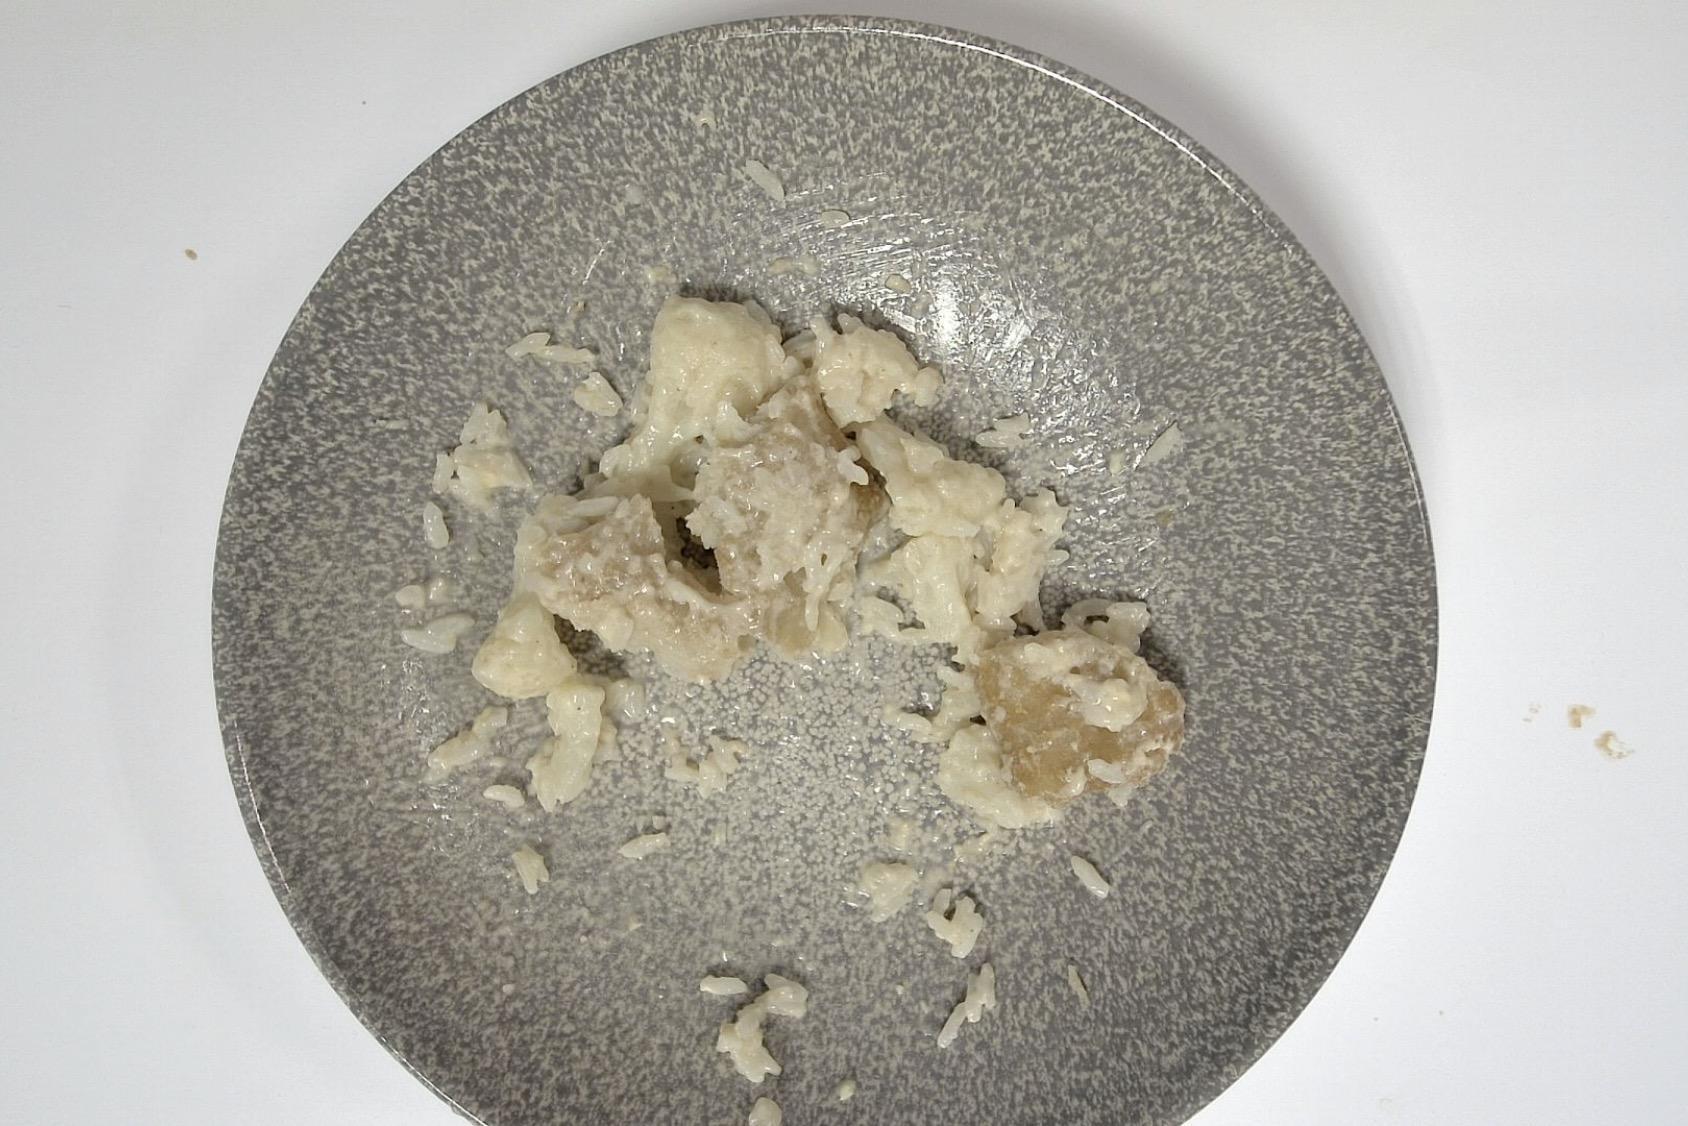
Dish: Paniertes Fischfilet mit Blumenkohl , Reis , Helle Sauce
Portion size: Normale Portion
Ingredients: rice, cauliflower, breaded-fish-fillet, light-sauce-or-white-sauce
Weight as served: 315 g
Energy as served: 307,850 kcal (1.294,350 kJ)
Fat: 11,110 g (saturated: 3,465 g)
Carbohydrates: 35,090 g (sugar: 4,415 g)
Protein: 15,550 g
Salt: 2,190 g
Weight after return: 185 g
Energy after return: 180,801 kcal